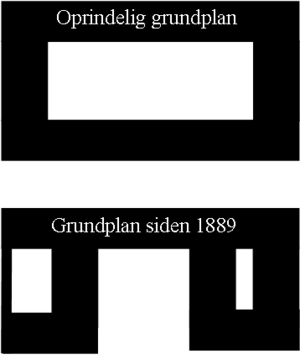
Aalholm
Aalholms grundplan omkring 1500 og efter den seneste større ombygning 1889 (orienteringen er omtrent nord-syd)
Aalholm eller Ålholm er en gammel sædegård, den ældste på Lolland, den nævnes første gang i 1329. Gården ligger i Nysted Landsogn, Guldborgsund Kommune. Hovedbygningen er opført i 1300-1581 og ombygget i bl.a. 1768 og ved Hans J. Holm og Gotfred Tvede i 1889.